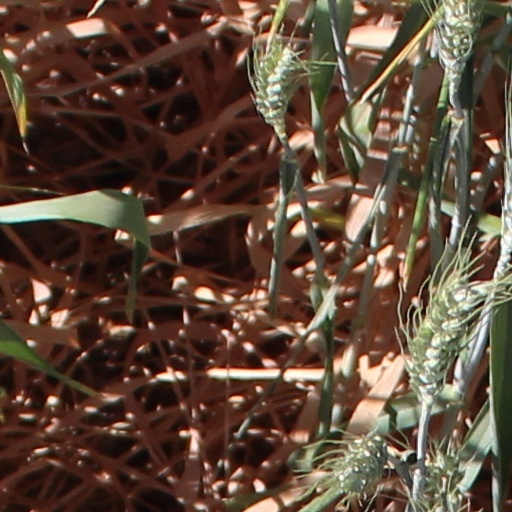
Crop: wheat